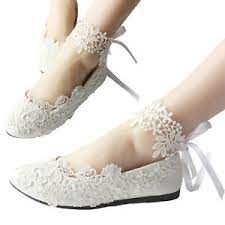
Label: Ballet Flat